Nicholas Williams (Celticist)

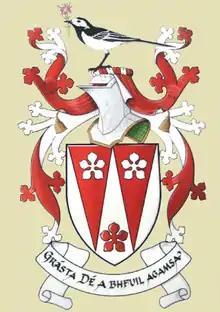
Coat of arms of Nicholas Williams.

Williams's coat of arms was granted by the Chief Herald of Ireland on 1 November 2006. The escutcheon's formal blazon is in Irish, translated here as "Argent two piles throughout gules three cinquefoils counterchanged" ('On white, two red triangles throughout the shield, three cinquefoils in the reverse colour'); the colours are those of the City of London, and the piles form a W. Along with this was granted a crest, "On a wreath of the colours a pied wagtail bearing in its beak Ragged Robin all proper" ('On a red and white wreath, a pied wagtail bearing in its beak ragged robin, all in their natural colours'). "Willie wagtail" is common name used for this bird in Ireland. The motto is "Grásta Dé a bhfuil agamsa" "The Grace of God is all I have"—a pun, where "a bhfuil agamsa" plays on "Williams".